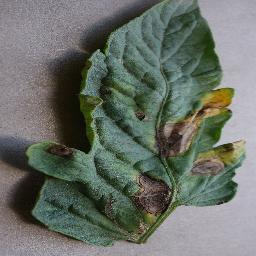
Label: Tomato___Early_blight